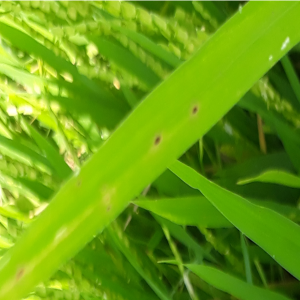
Disease: Brownspot